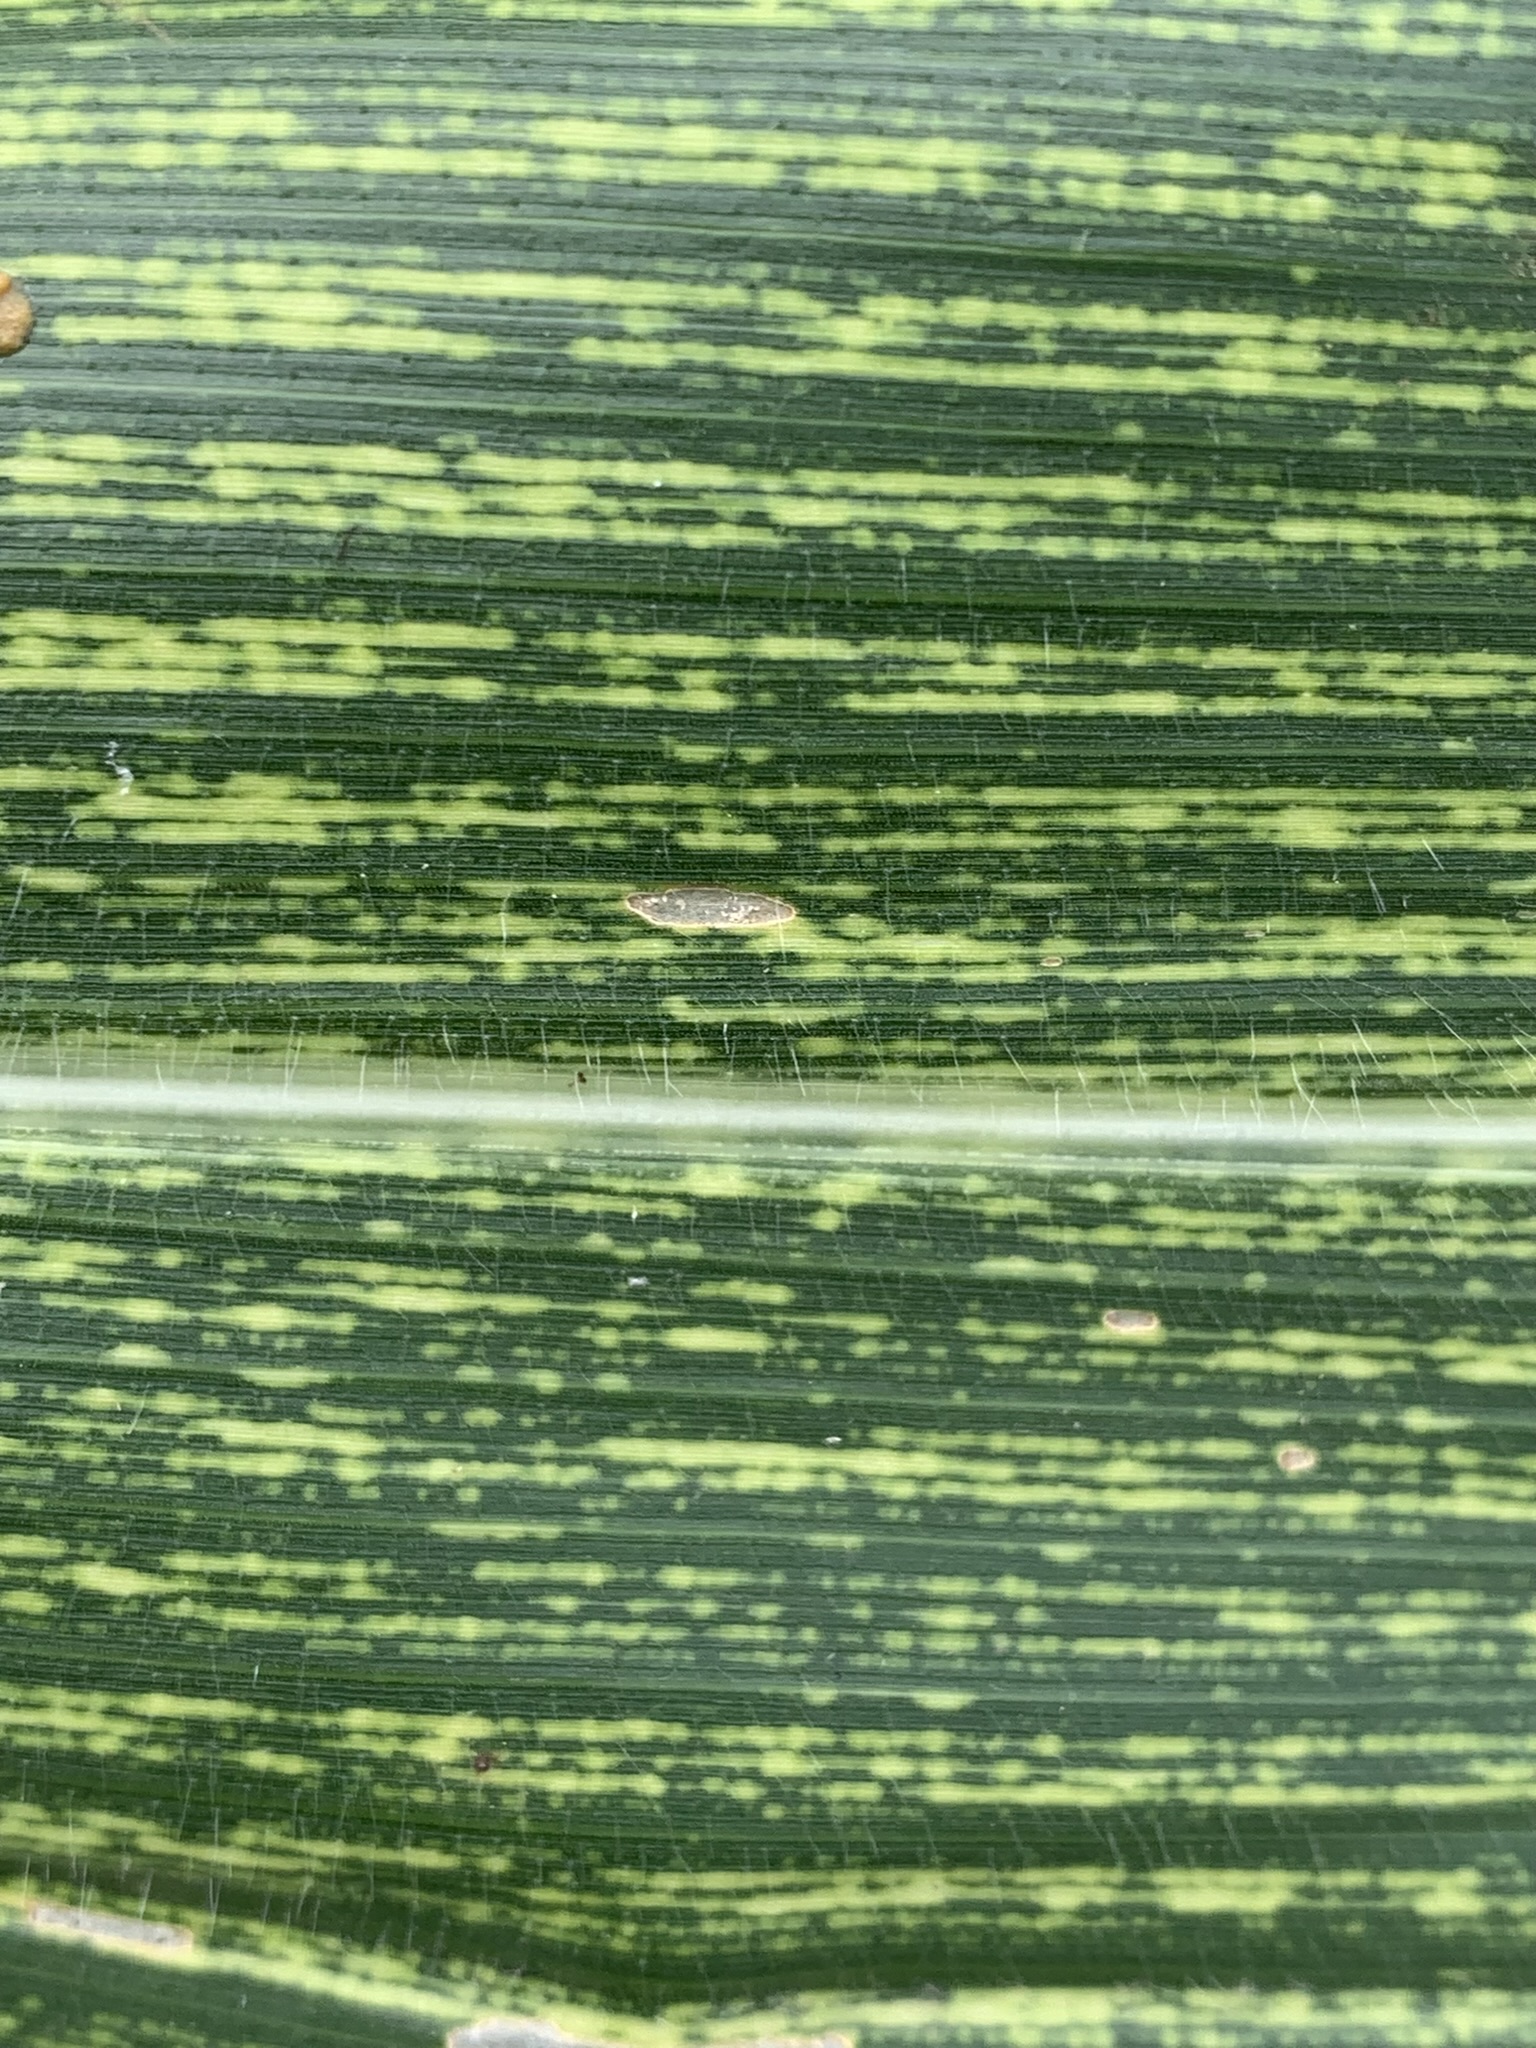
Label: MSV